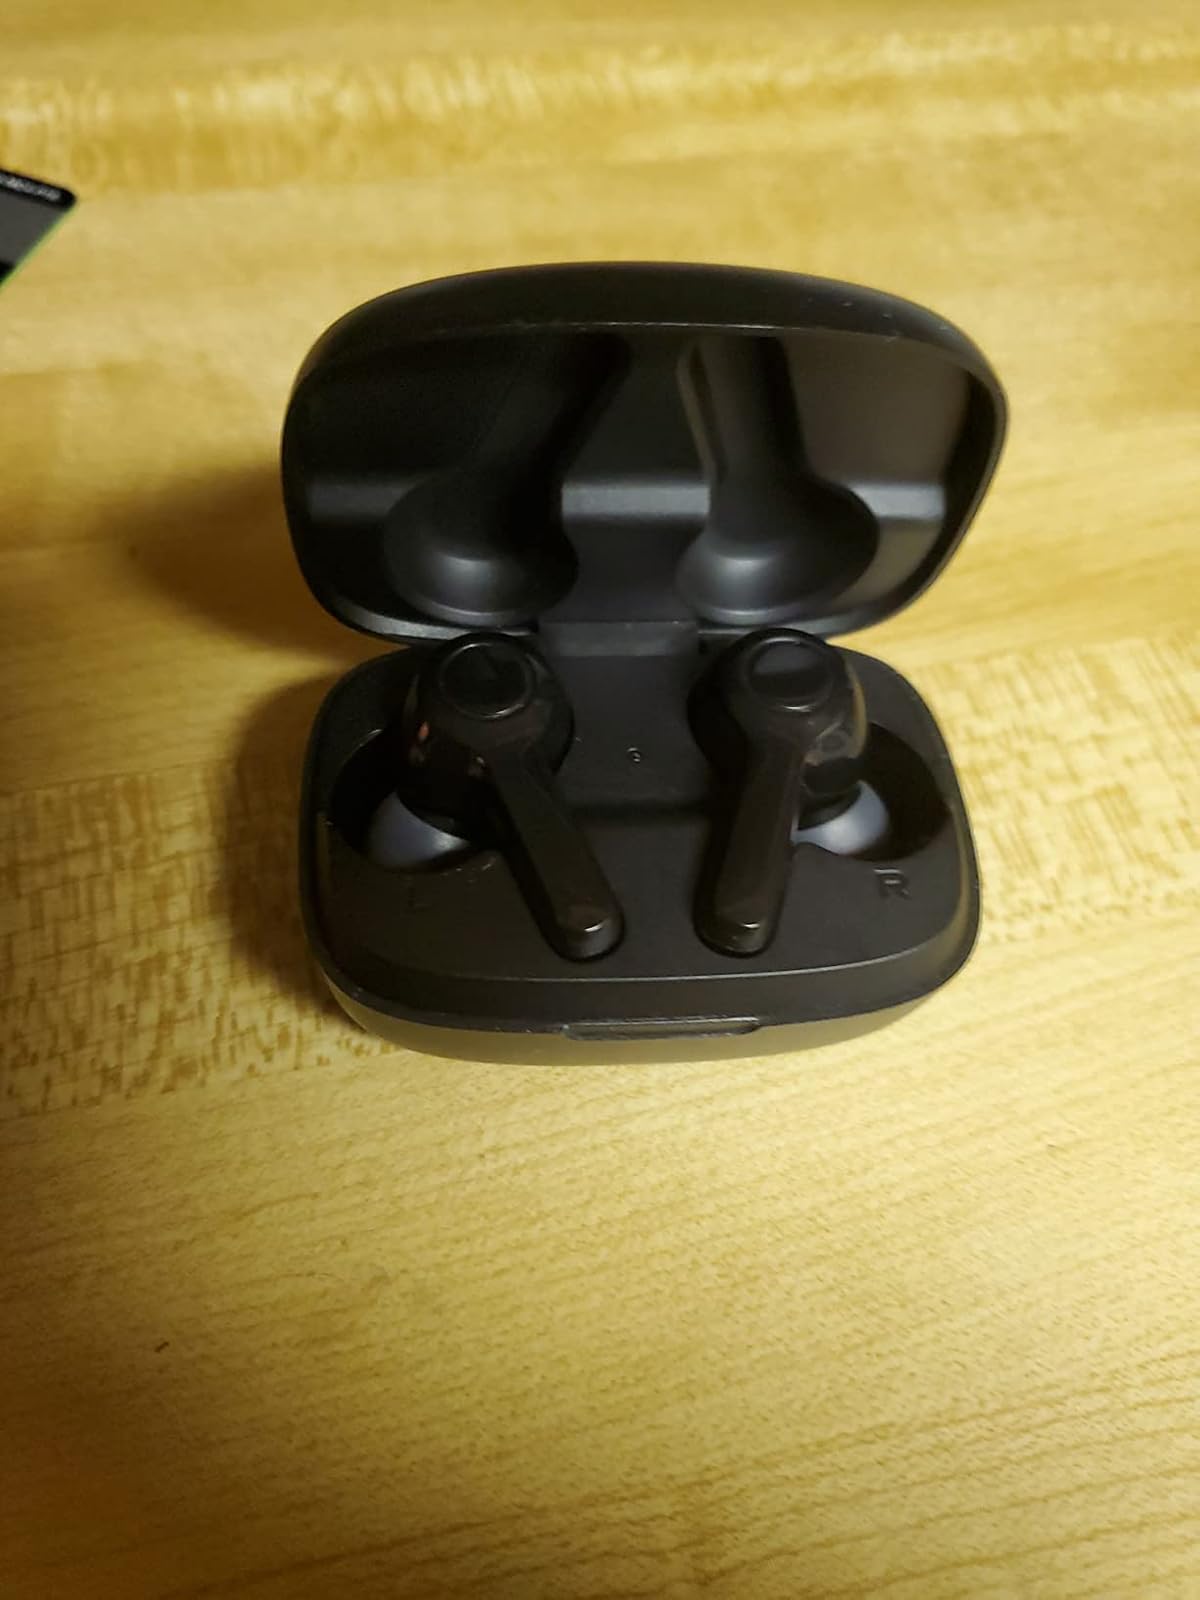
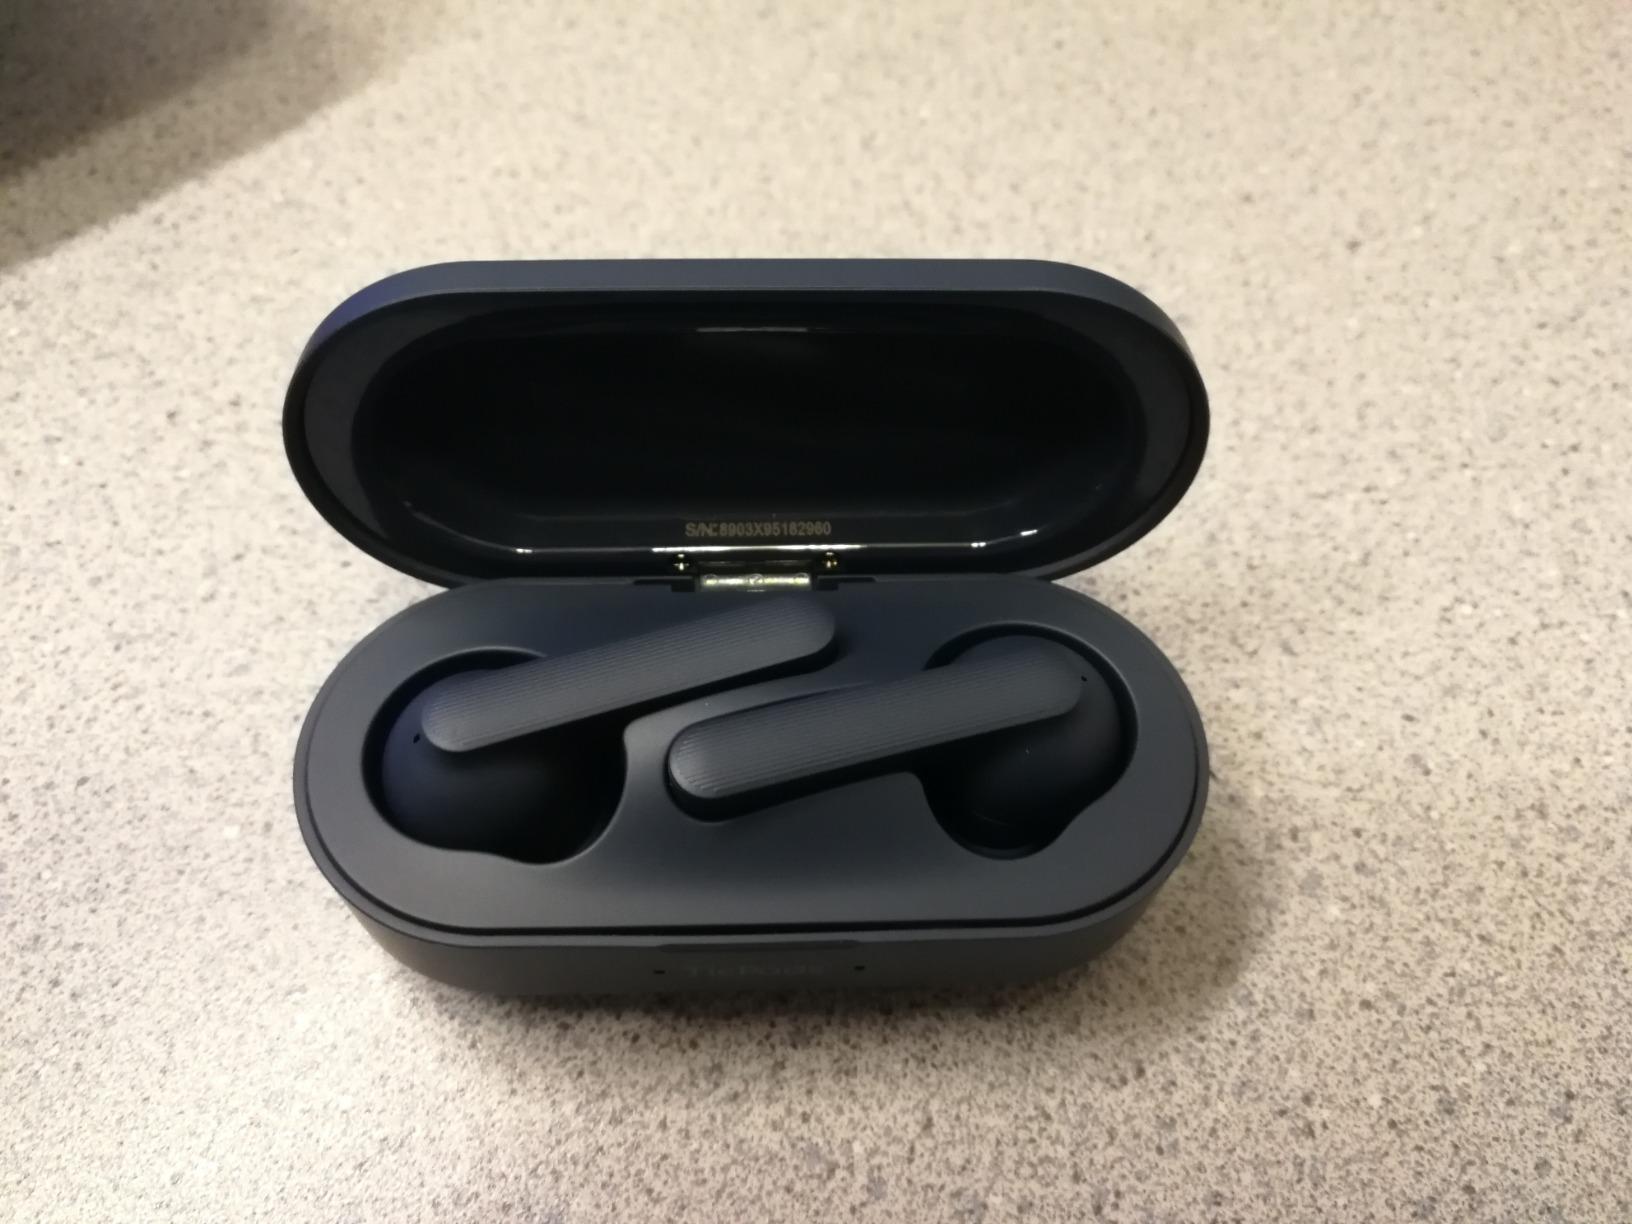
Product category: earbuds
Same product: no